Dietrich Bonhoeffer

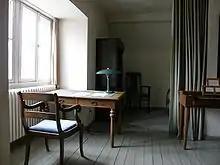
Bonhoeffer's study

After returning to Germany in 1931, Bonhoeffer became a lecturer in systematic theology at the University of Berlin. Deeply interested in ecumenism, he was appointed by the World Alliance for Promoting International Friendship through the Churches (a forerunner of the World Council of Churches) as one of its three European youth secretaries. At this time he seems to have undergone a personal conversion, as he changed from being a theologian primarily attracted to the intellectual side of Christianity, to being a dedicated man of personal faith, resolved to literally carry out the teachings of Christ, revealed in the Gospels. On 15 November 1931, at age 25, he was ordained at Old-Prussian United in Berlin-Tiergarten.